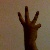
The image shows a hand gesture representing the number 6 in Indian Sign Language.